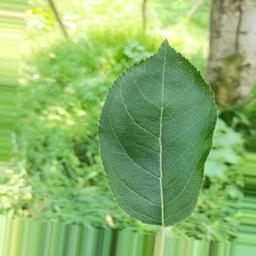
Label: Healthy